Macanese people

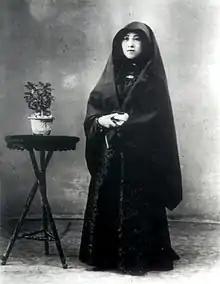
Macanese "senhora" in her traditional attire, the dó, early 20th century

Macau was founded circa 1557 by Portuguese merchants with permission of the Chinese Canton governor and later the emperor. Since its beginning, Macau has not been conquered and until the attacks of the Dutch in 1604, it didn't have a military garrison. Portuguese culture dominates the Macanese, but Chinese cultural patterns are also significant. The community acted as the interface between Portuguese merchant settlers or ruling colonial government – Portuguese who knew little about the Chinese – and the Chinese majority (90% of population) who knew equally little about the Portuguese. Some were Portuguese men stationed in Macau as part of their military service. Many stayed in Macau after the expiration of their military service, marrying Macanese women.